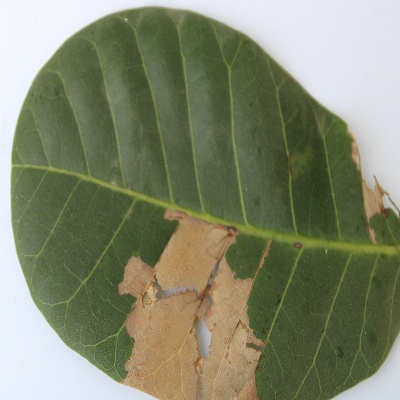
Crop: Cashew
Condition: anthracnose